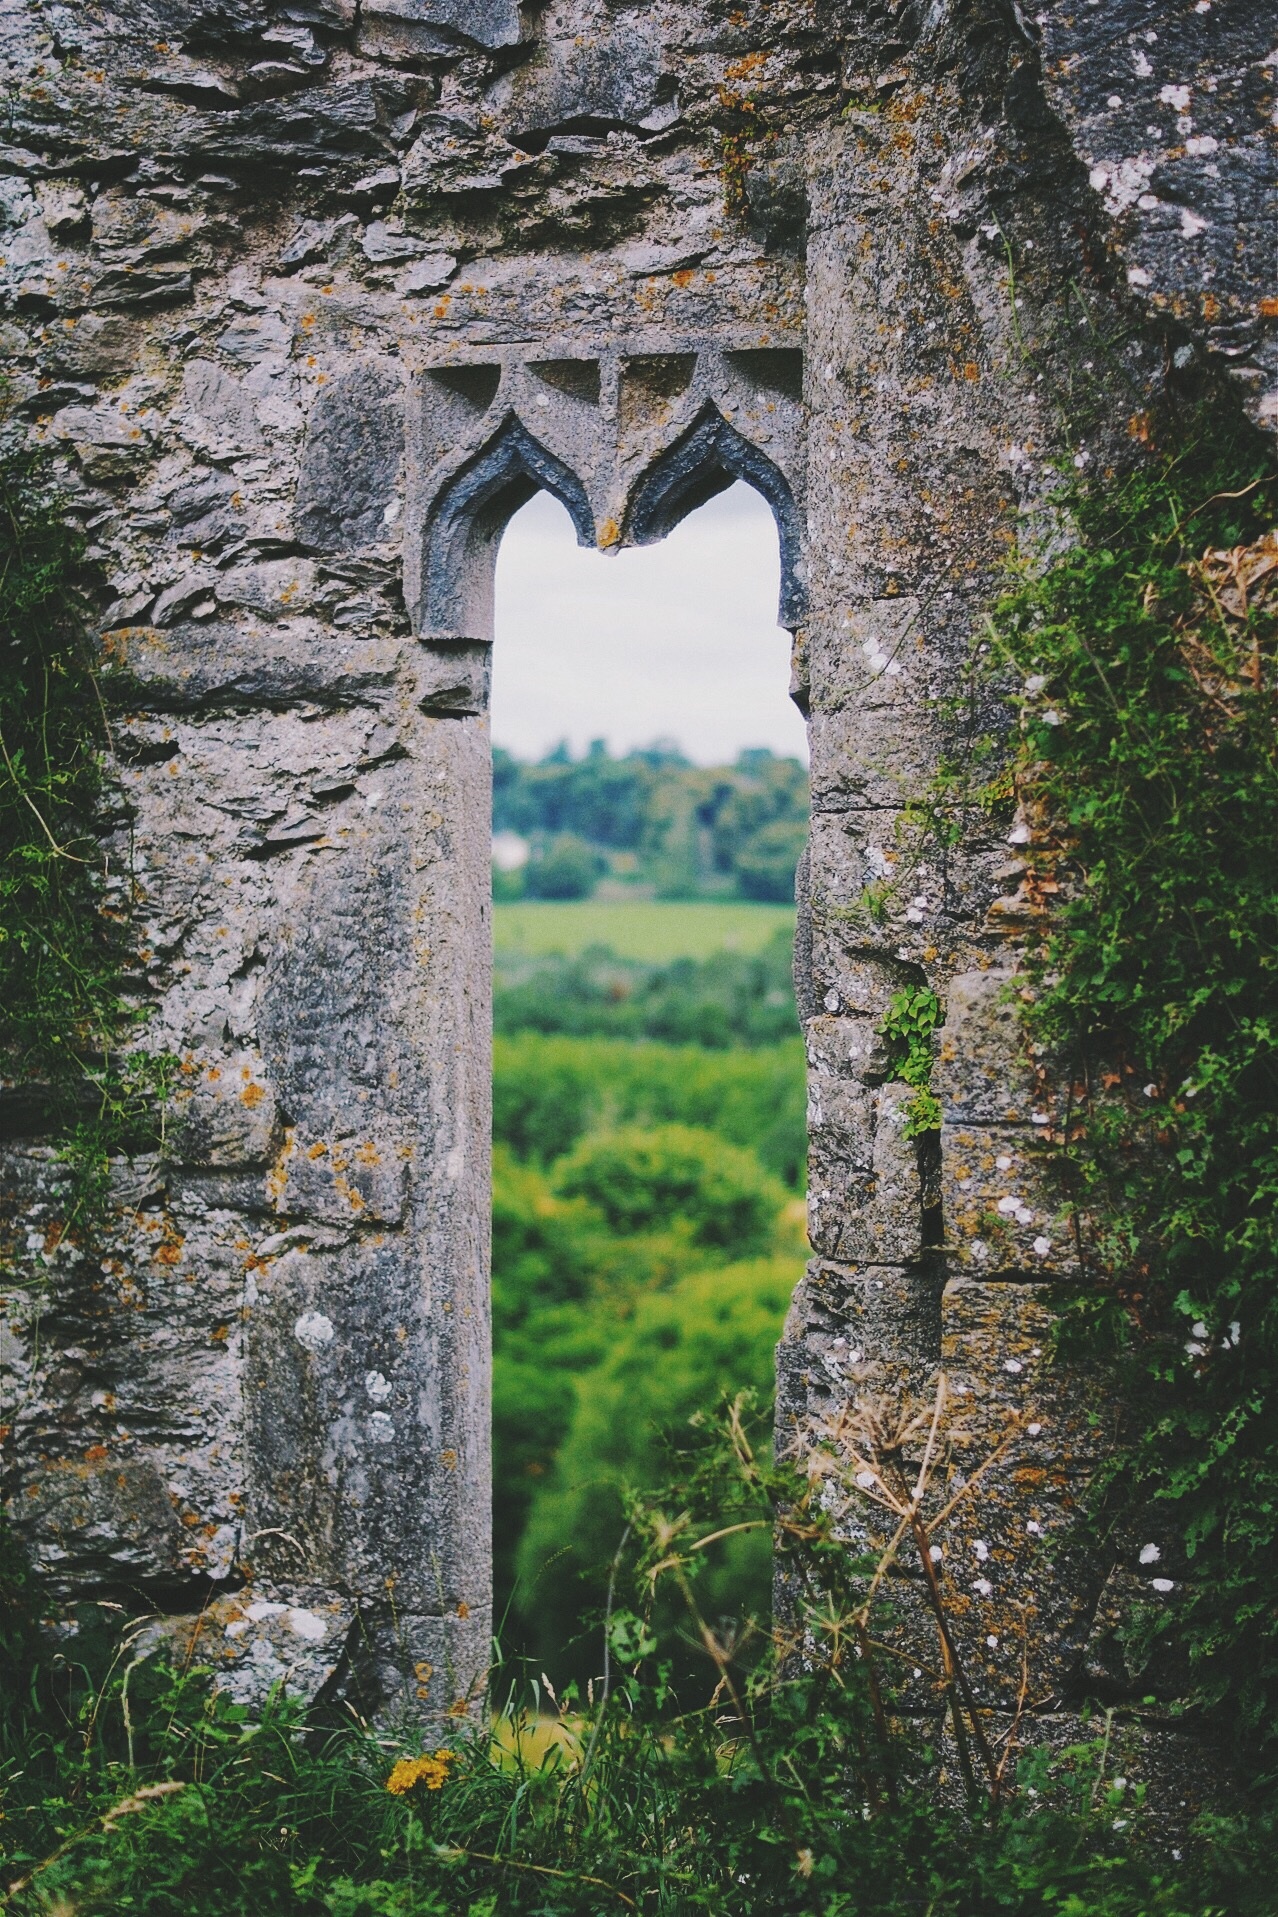
rock, bridge, wall, arch, green, autumn, castle, ruins, monastery, ancient history